Fantasy on Themes from Mozart's Figaro and Don Giovanni

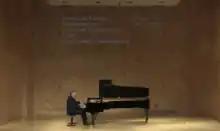
Howard performing his own completion of the fantasy in a 2017 recital.

The "Fantasy on Themes from Mozart's "Figaro" and "Don Giovanni is very rarely performed in either version, mostly due to its duration (much longer than that of his other showpieces like the Mephisto Waltzes) and the dexterity and technique required for a successful performance.